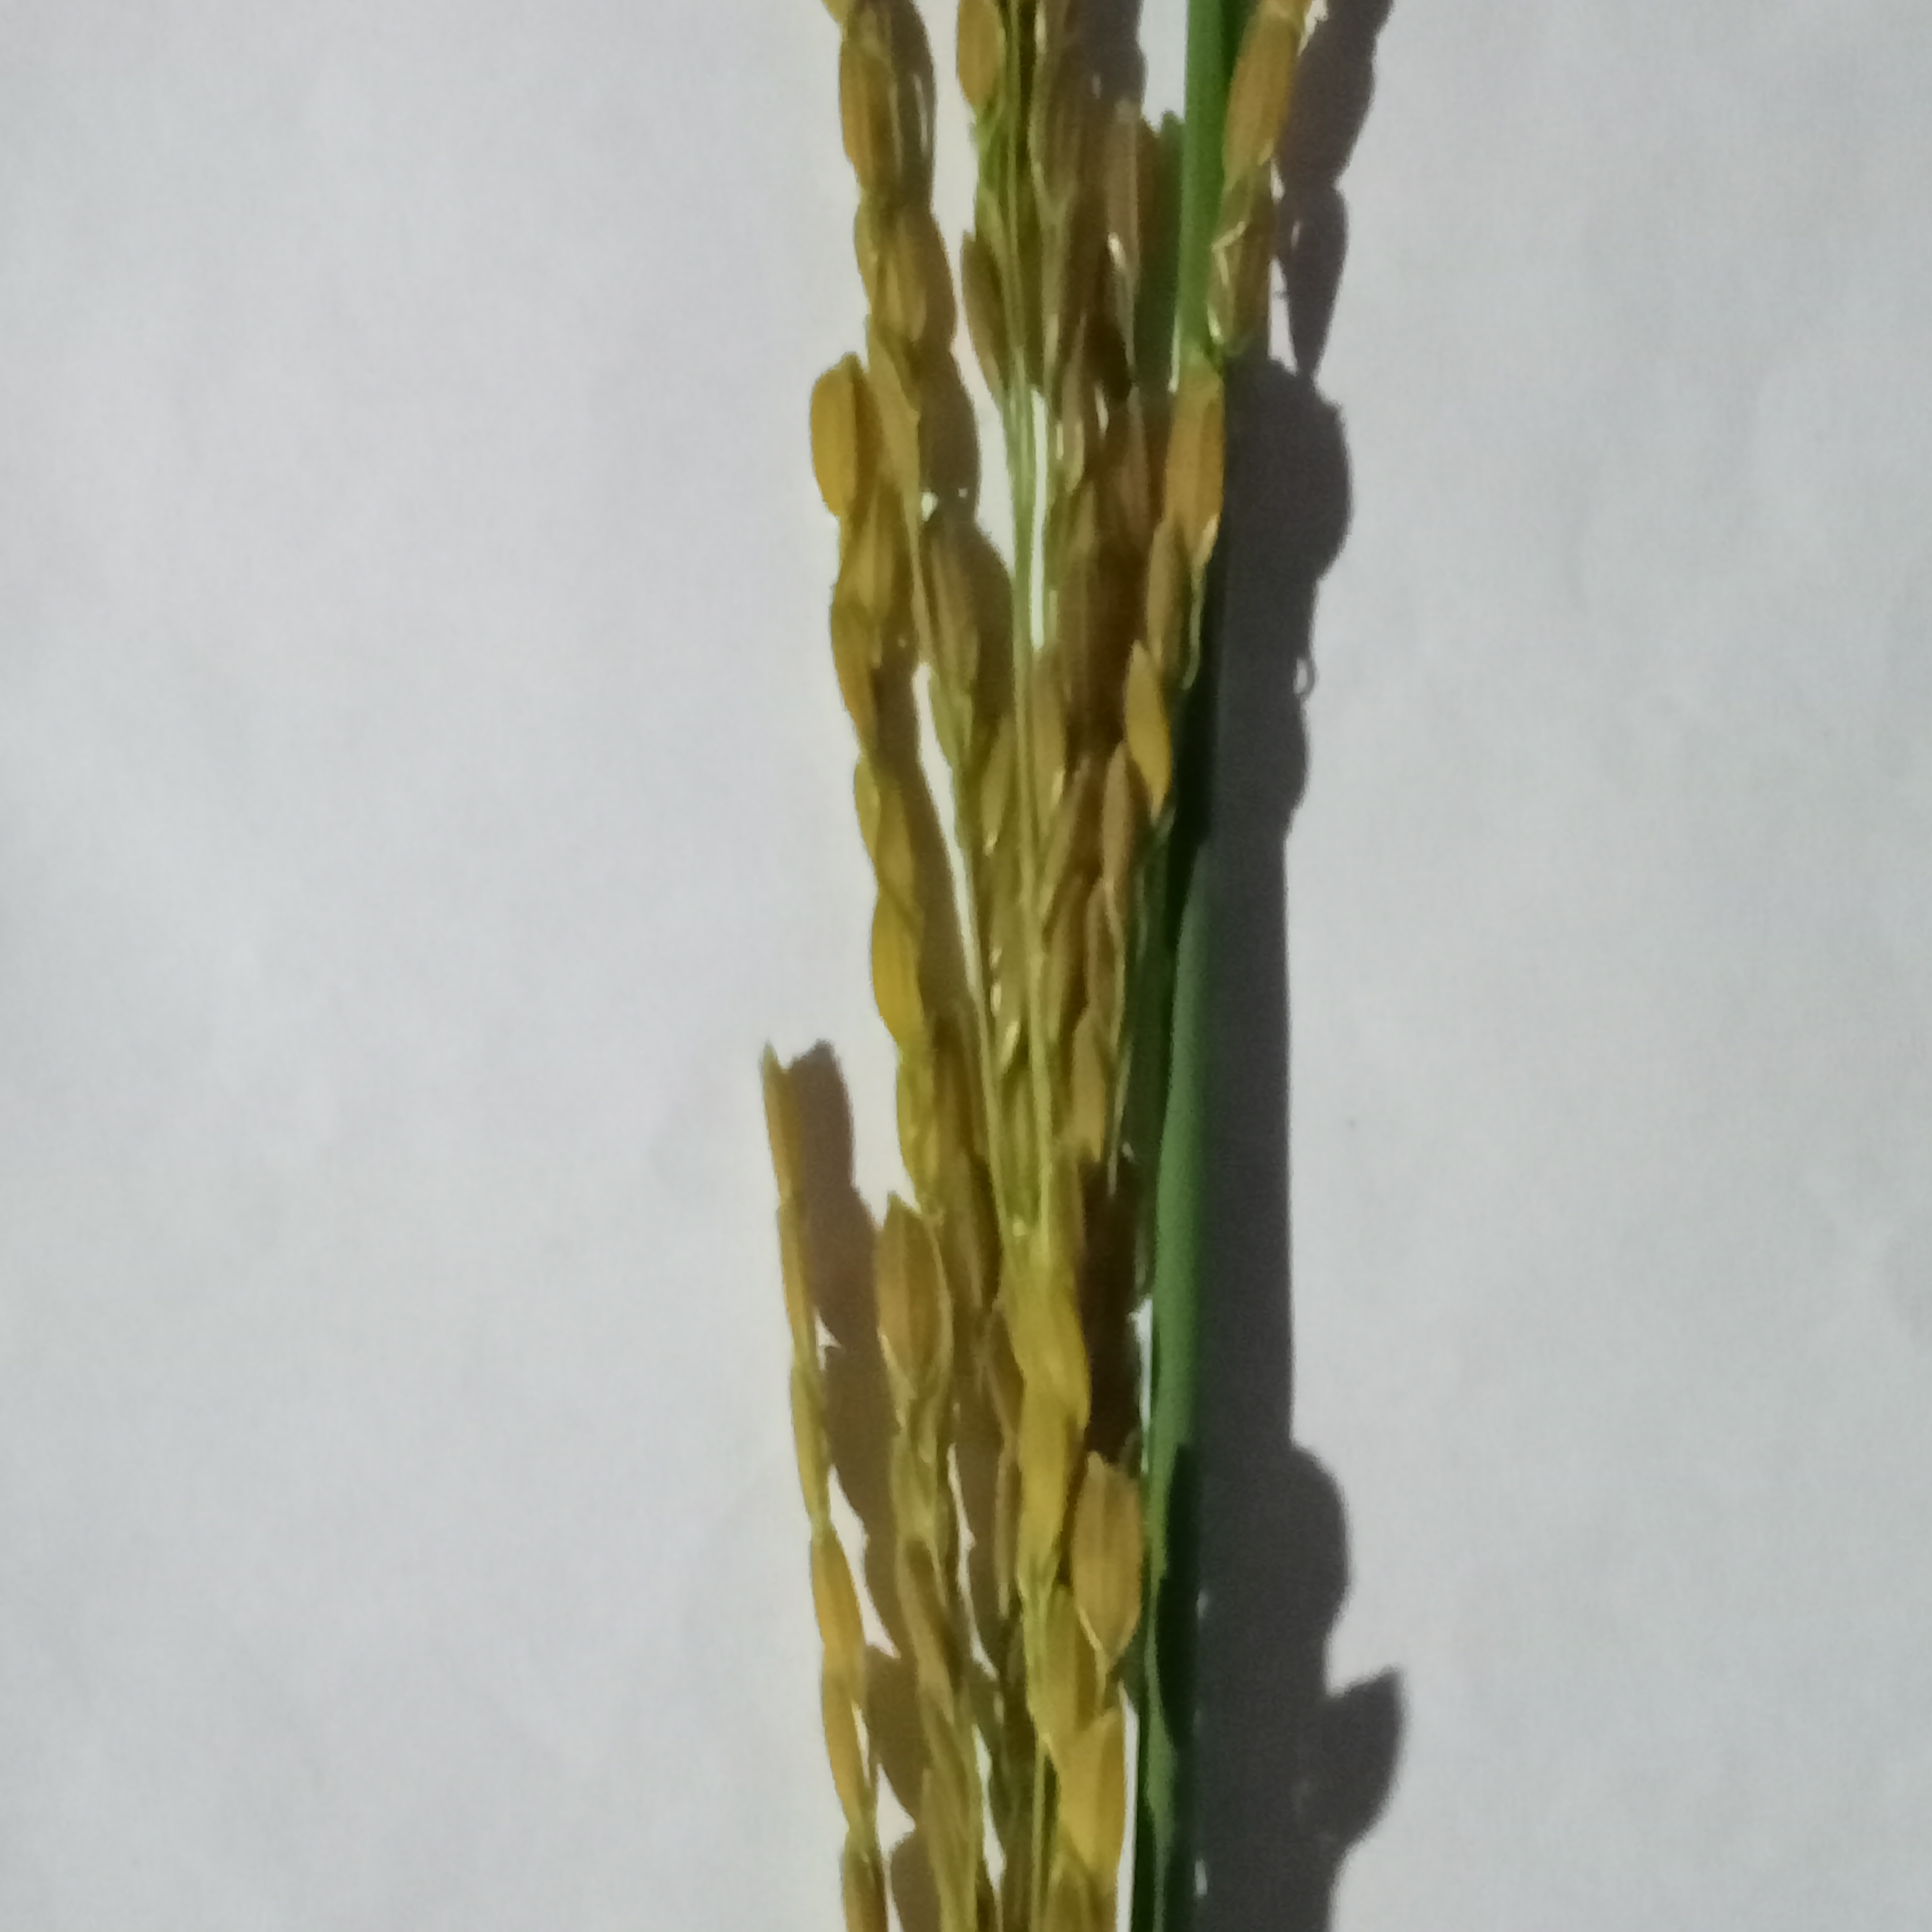
Nhãn: Bệnh Đạo ôn lá và cổ bông (Rice leaf and neck blast)